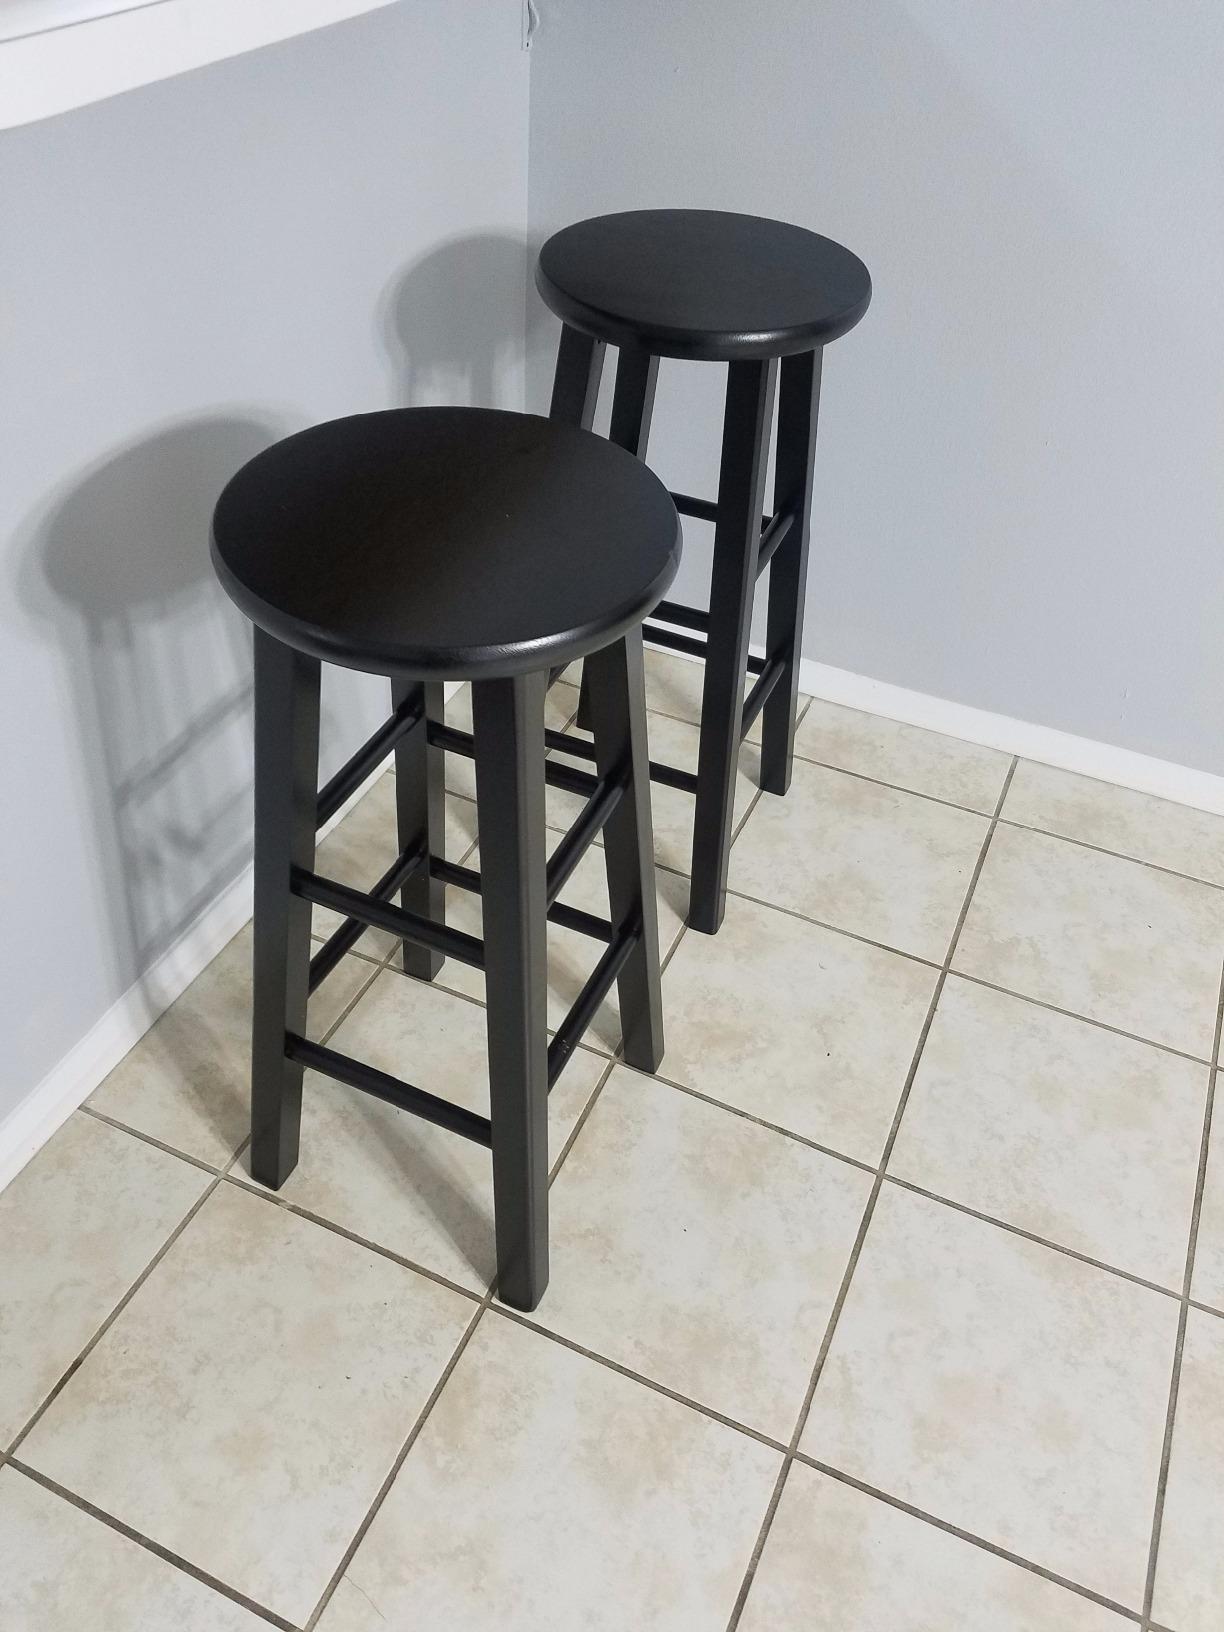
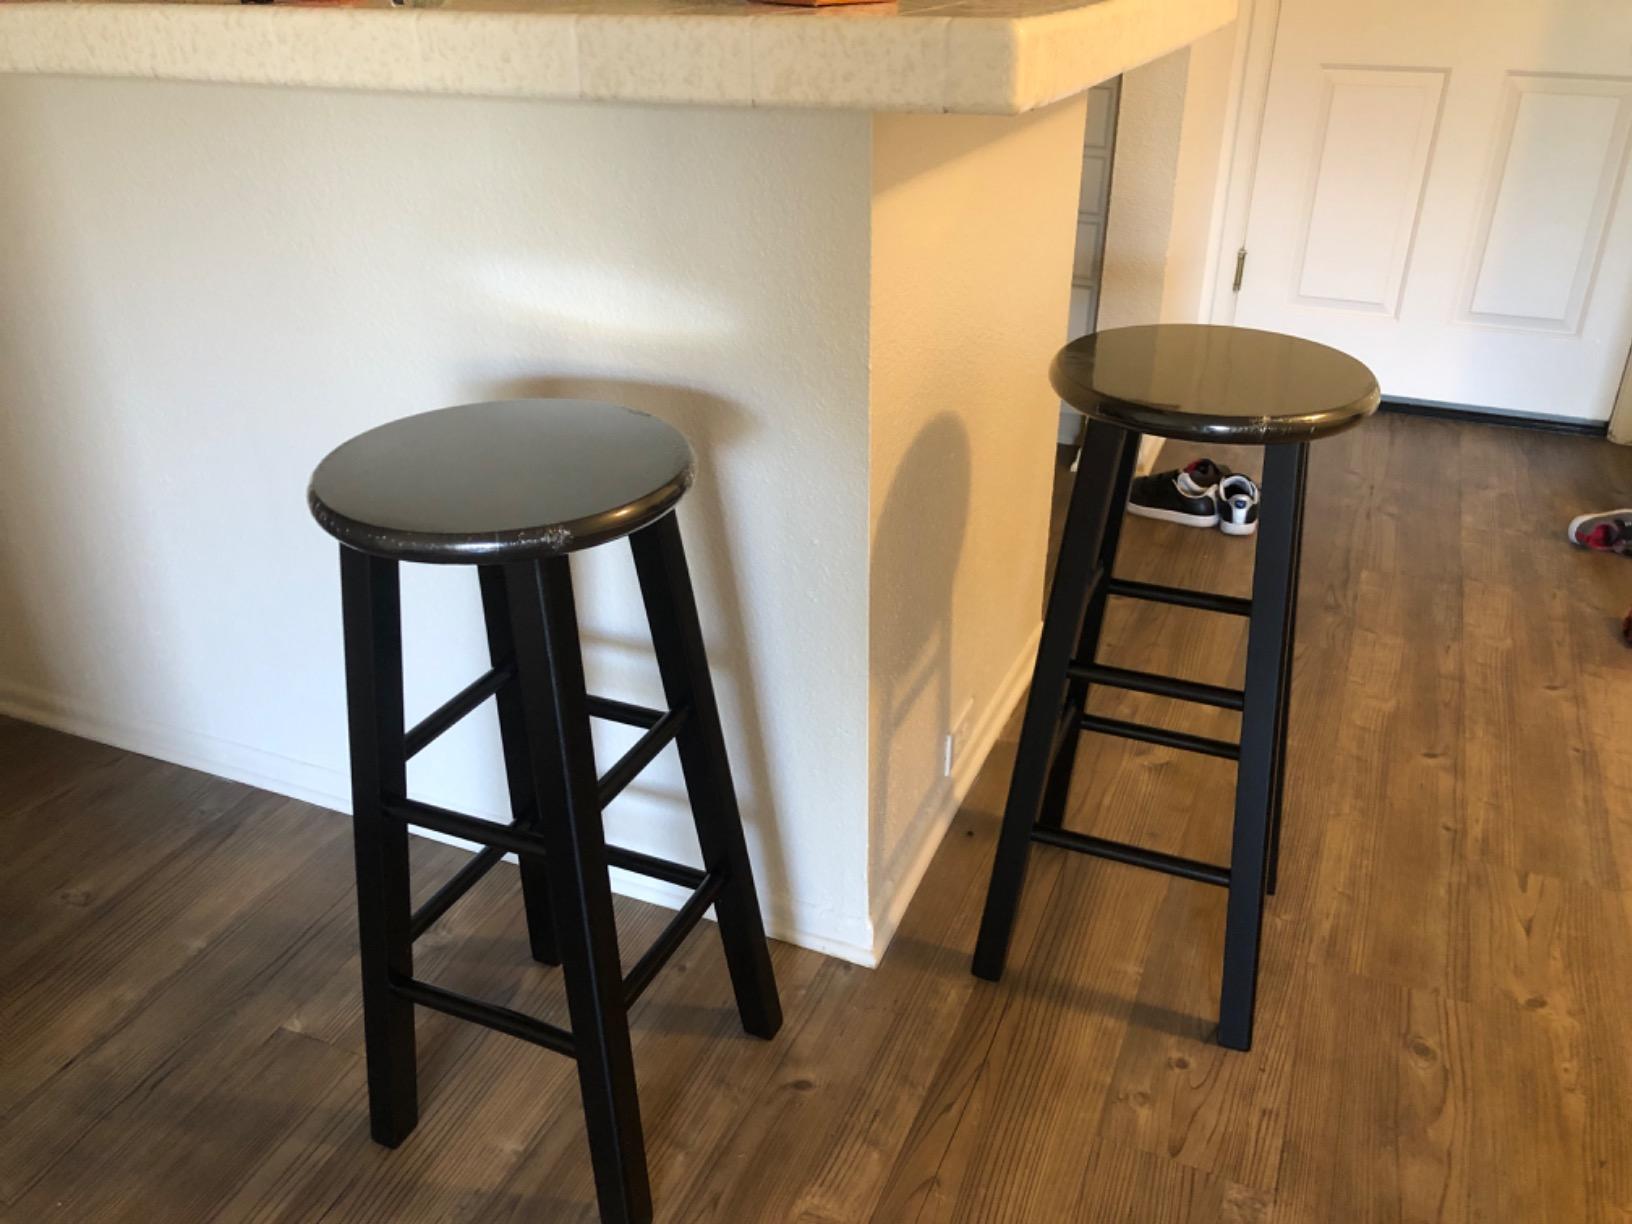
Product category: stool
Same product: yes